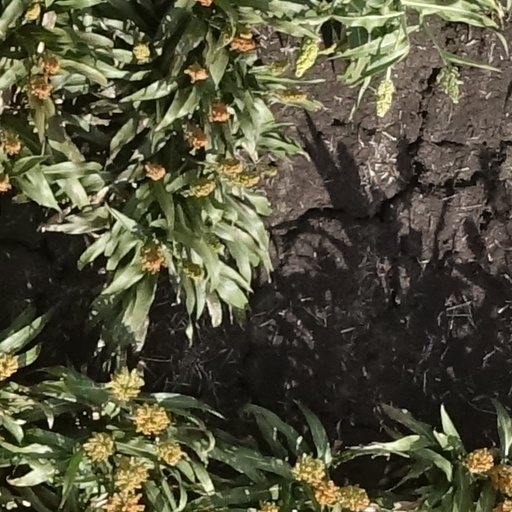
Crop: sorghum